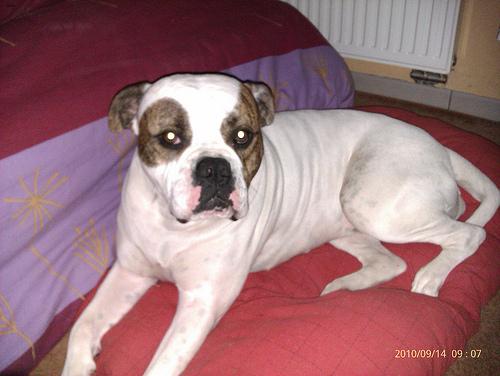
Breed: american bulldog